Services marketing

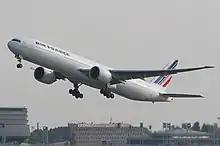
Consumers are often nervous about air travel. Although the risk of a negative outcome is low, the severity of consequences is high in the event of a service failure.

Scholars have long debated the nature of services. Some of the earliest attempts to define services focused on what makes them different from goods. Late-eighteenth and early-nineteenth century definitions highlighted the nature of ownership and wealth creation. Classical economists contended that goods were objects of value over which ownership rights could be established and exchanged. Ownership implied possession of a tangible object that had been acquired through purchase, barter or gift from the producer or previous owner and was legally identifiable as the property of the current owner. In contrast, when services were purchased, no title to goods changed hands.